1600–1650 in Western fashion

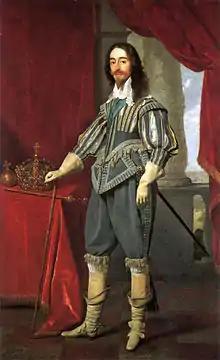
Charles I wears a slashed doublet with paned sleeves, breeches, and tall narrow boots with turned-over tops, 1631.

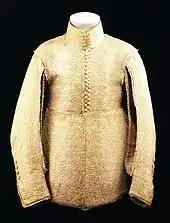
Doublet of embroidered glazed linen, 1635–40, V&A Museum no. 177–1900.

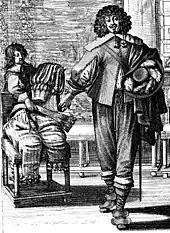
The result of the Edict of 1633: the French courtier abandons his paned sleeves and ribbons for plainer styles. He has a lovelock, in his hair which can be seen hanging in front of his left shoulder.

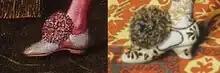
Heeled shoes with shoe roses

Linen shirts had deep cuffs. Shirt sleeves became fuller throughout the period. To the 1620s, a collar wired to stick out horizontally, called a "whisk", was popular. Other styles included an unstarched ruff-like collar and, later, a rectangular "falling band" lying on the shoulders. Pointed Van Dyke beards, named after the painter Anthony van Dyck, were fashionable, and men often grew a large, wide moustache, as well.